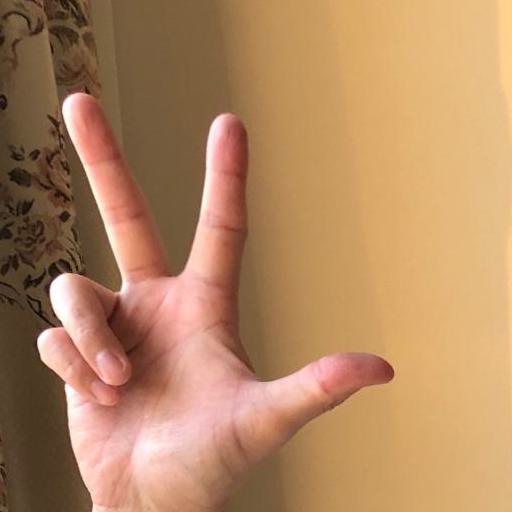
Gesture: three2